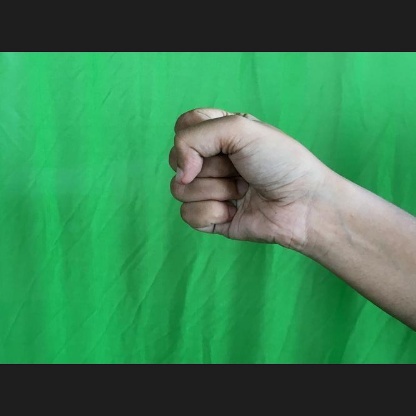
Mudra: Mushti